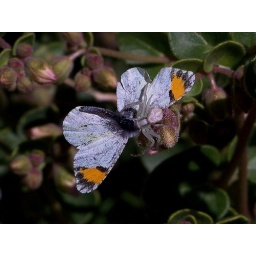
desert orangetip male dorsal [being eaten by spider] 090308 1002648 plum canyon anza borrego sp ca